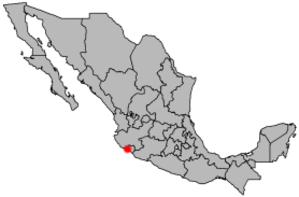
Manzanillo
Manzanillos placering i Mexico
Manzanillo er en by i den mexikanske delstat Colima. Det er både en vigtig havneby og en vigtig turistby i distriktet, og er administrativt center for kommunen Manzanillo. Folketællinger fra 2005 viser et indbyggertal på 110 728 i byen.